Adam Davidson (journalist)

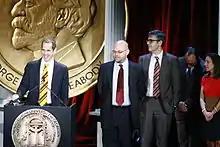
Alex Blumberg and the This American Life crew at the 68th Annual Peabody Awards for The Giant Pool of Money (left to right: Alex Blumberg, Adam Davidson, Ira Glass, Torey Malatia and Ellen Weiss)

Adam Davidson (born 1970) is an American journalist (no relation to the former-CEO of Trident Royalties Plc, of the same name). He was a co-founder of NPR's Planet Money program. Previously he has covered globalization issues, the Asian tsunami, and the war in Iraq, for which he won the Daniel Schorr Journalism Prize. He and Adam McKay were former co-hosts of Surprisingly Awesome from Gimlet Media. Davidson worked as an economics columnist for "The New York Times Magazine" and in 2016 took a position at "The New Yorker".